Prostate

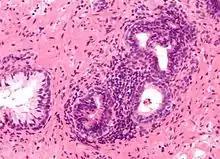
Micrograph showing inflamed prostate (H&E stain) with large amount of darker cells (leukocytes); area without inflammation seen on the left

Prostatitis is inflammation of the prostate gland. It can be caused by infection with bacteria, or other noninfective causes. Inflammation of the prostate can cause painful urination or ejaculation, groin pain, difficulty passing urine, or constitutional symptoms such as fever or tiredness. When inflamed, the prostate becomes enlarged and is tender when touched during digital rectal examination. The bacteria responsible for the infection may be detected by a urine culture.